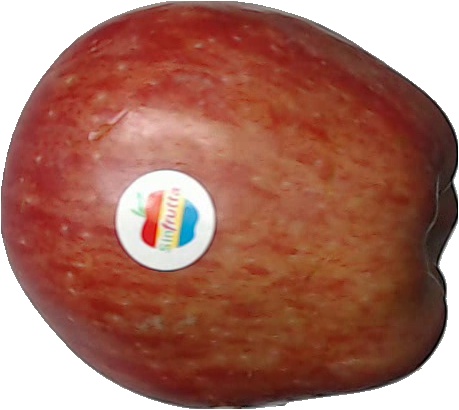
Label: apple_red_1